Indian rope trick

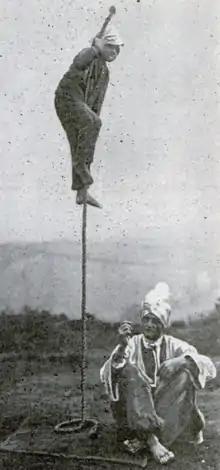
Karachi performing the Indian rope trick with his son. Magicians have suspected that the "rope" was a rigid iron shaft.

Pu Songling records a version in "Strange Stories from a Chinese Studio" (1740) which he claims to have witnessed personally. In his account, a request by a mandarin that a wandering magician produce a peach in the dead of winter results in the trick's performance, on the pretence of getting a peach from the Gardens of Heaven. The magician's son climbs the rope, vanishes from sight, and then (supposedly) tosses down a peach, before being "caught by the Garden's guards" and "killed", with his dismembered body falling from above in the traditional manner. (In this version the magician himself never climbs the rope.) After placing the parts in a basket, the magician gives the mandarin the peach and requests payment. As soon as he is paid, his son emerges alive from the basket. Songling claims the trick was a favorite of the White Lotus society and that the magician must have learnt it from them (or they from him), though he gives no indication where (or how) he learnt this.